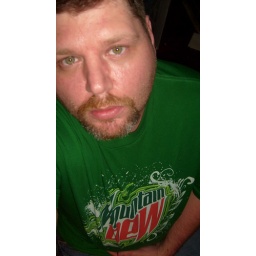
Me in my mountain dew shirt